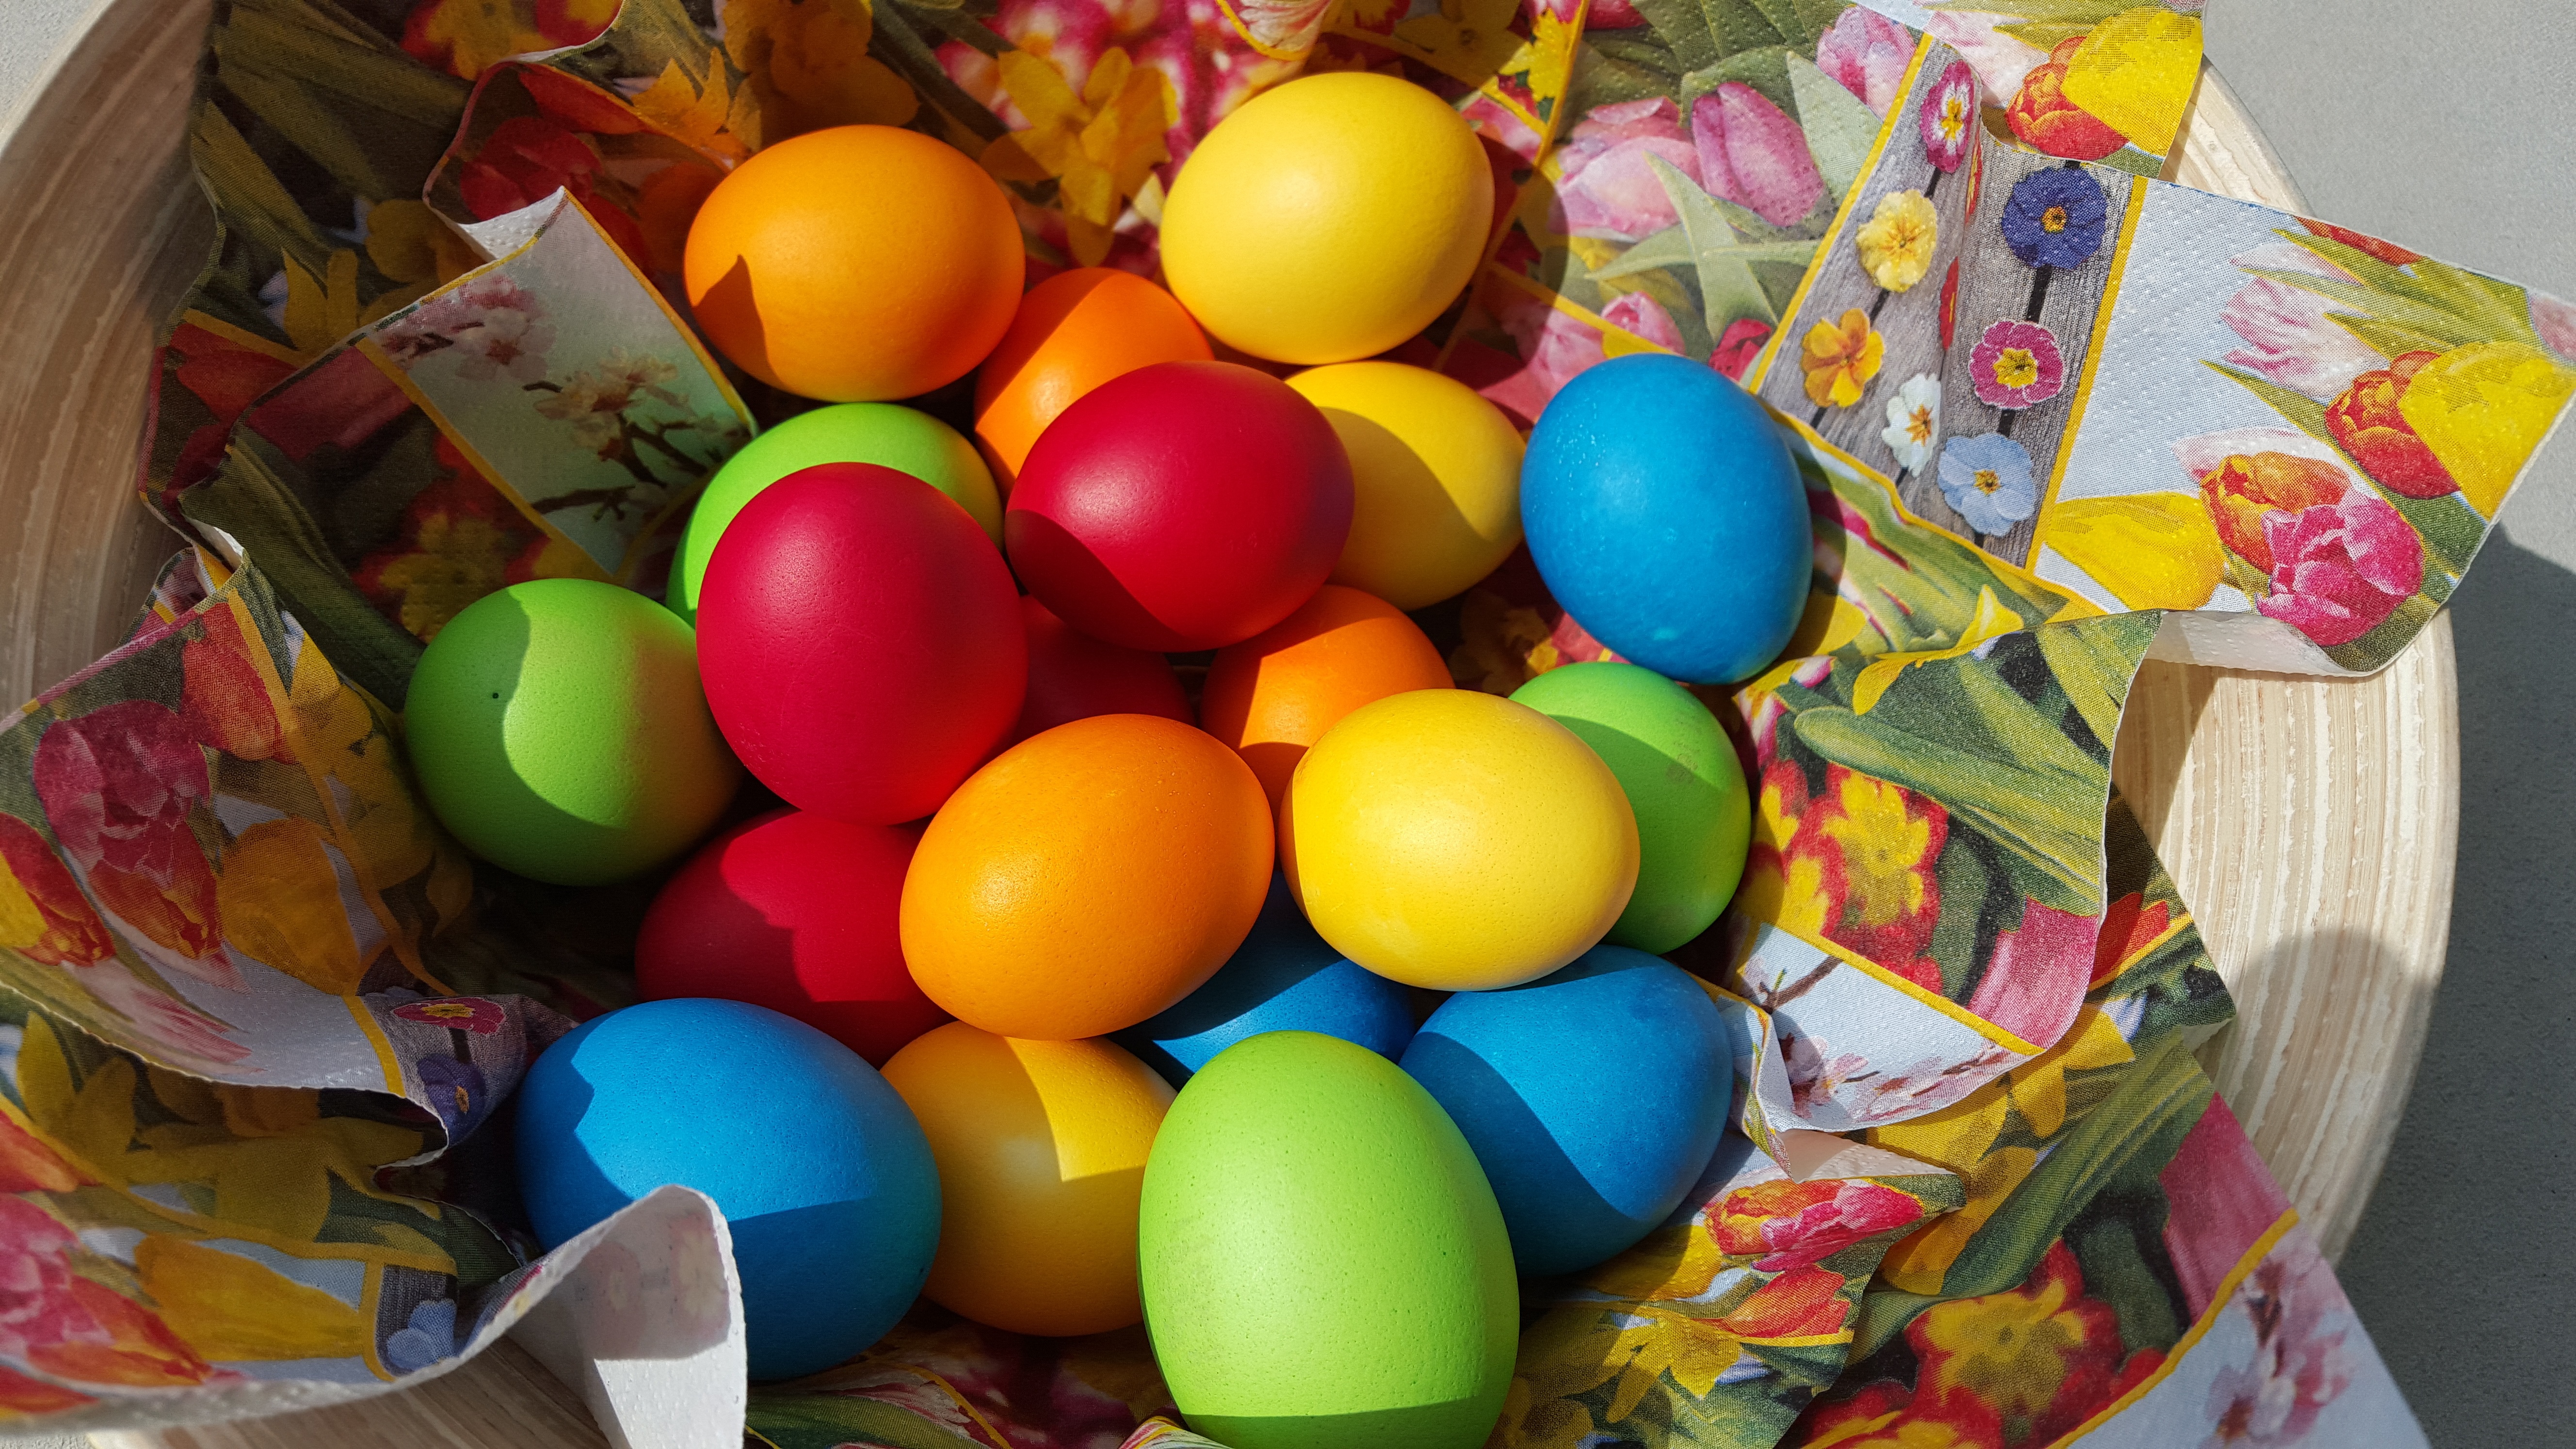
orange, food, spring, green, red, symbol, color, blue, colorful, yellow, egg, festival, bright, painted, easter, custom, tradition, colored, easter bunny, easter eggs, customs, easter egg, happy easter, easter decorations, colorful eggs, easter nest